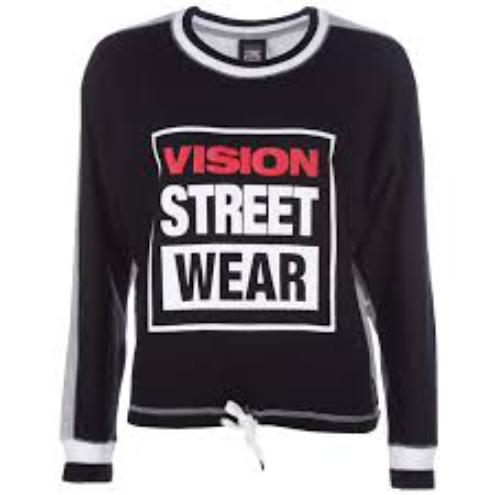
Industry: Clothes